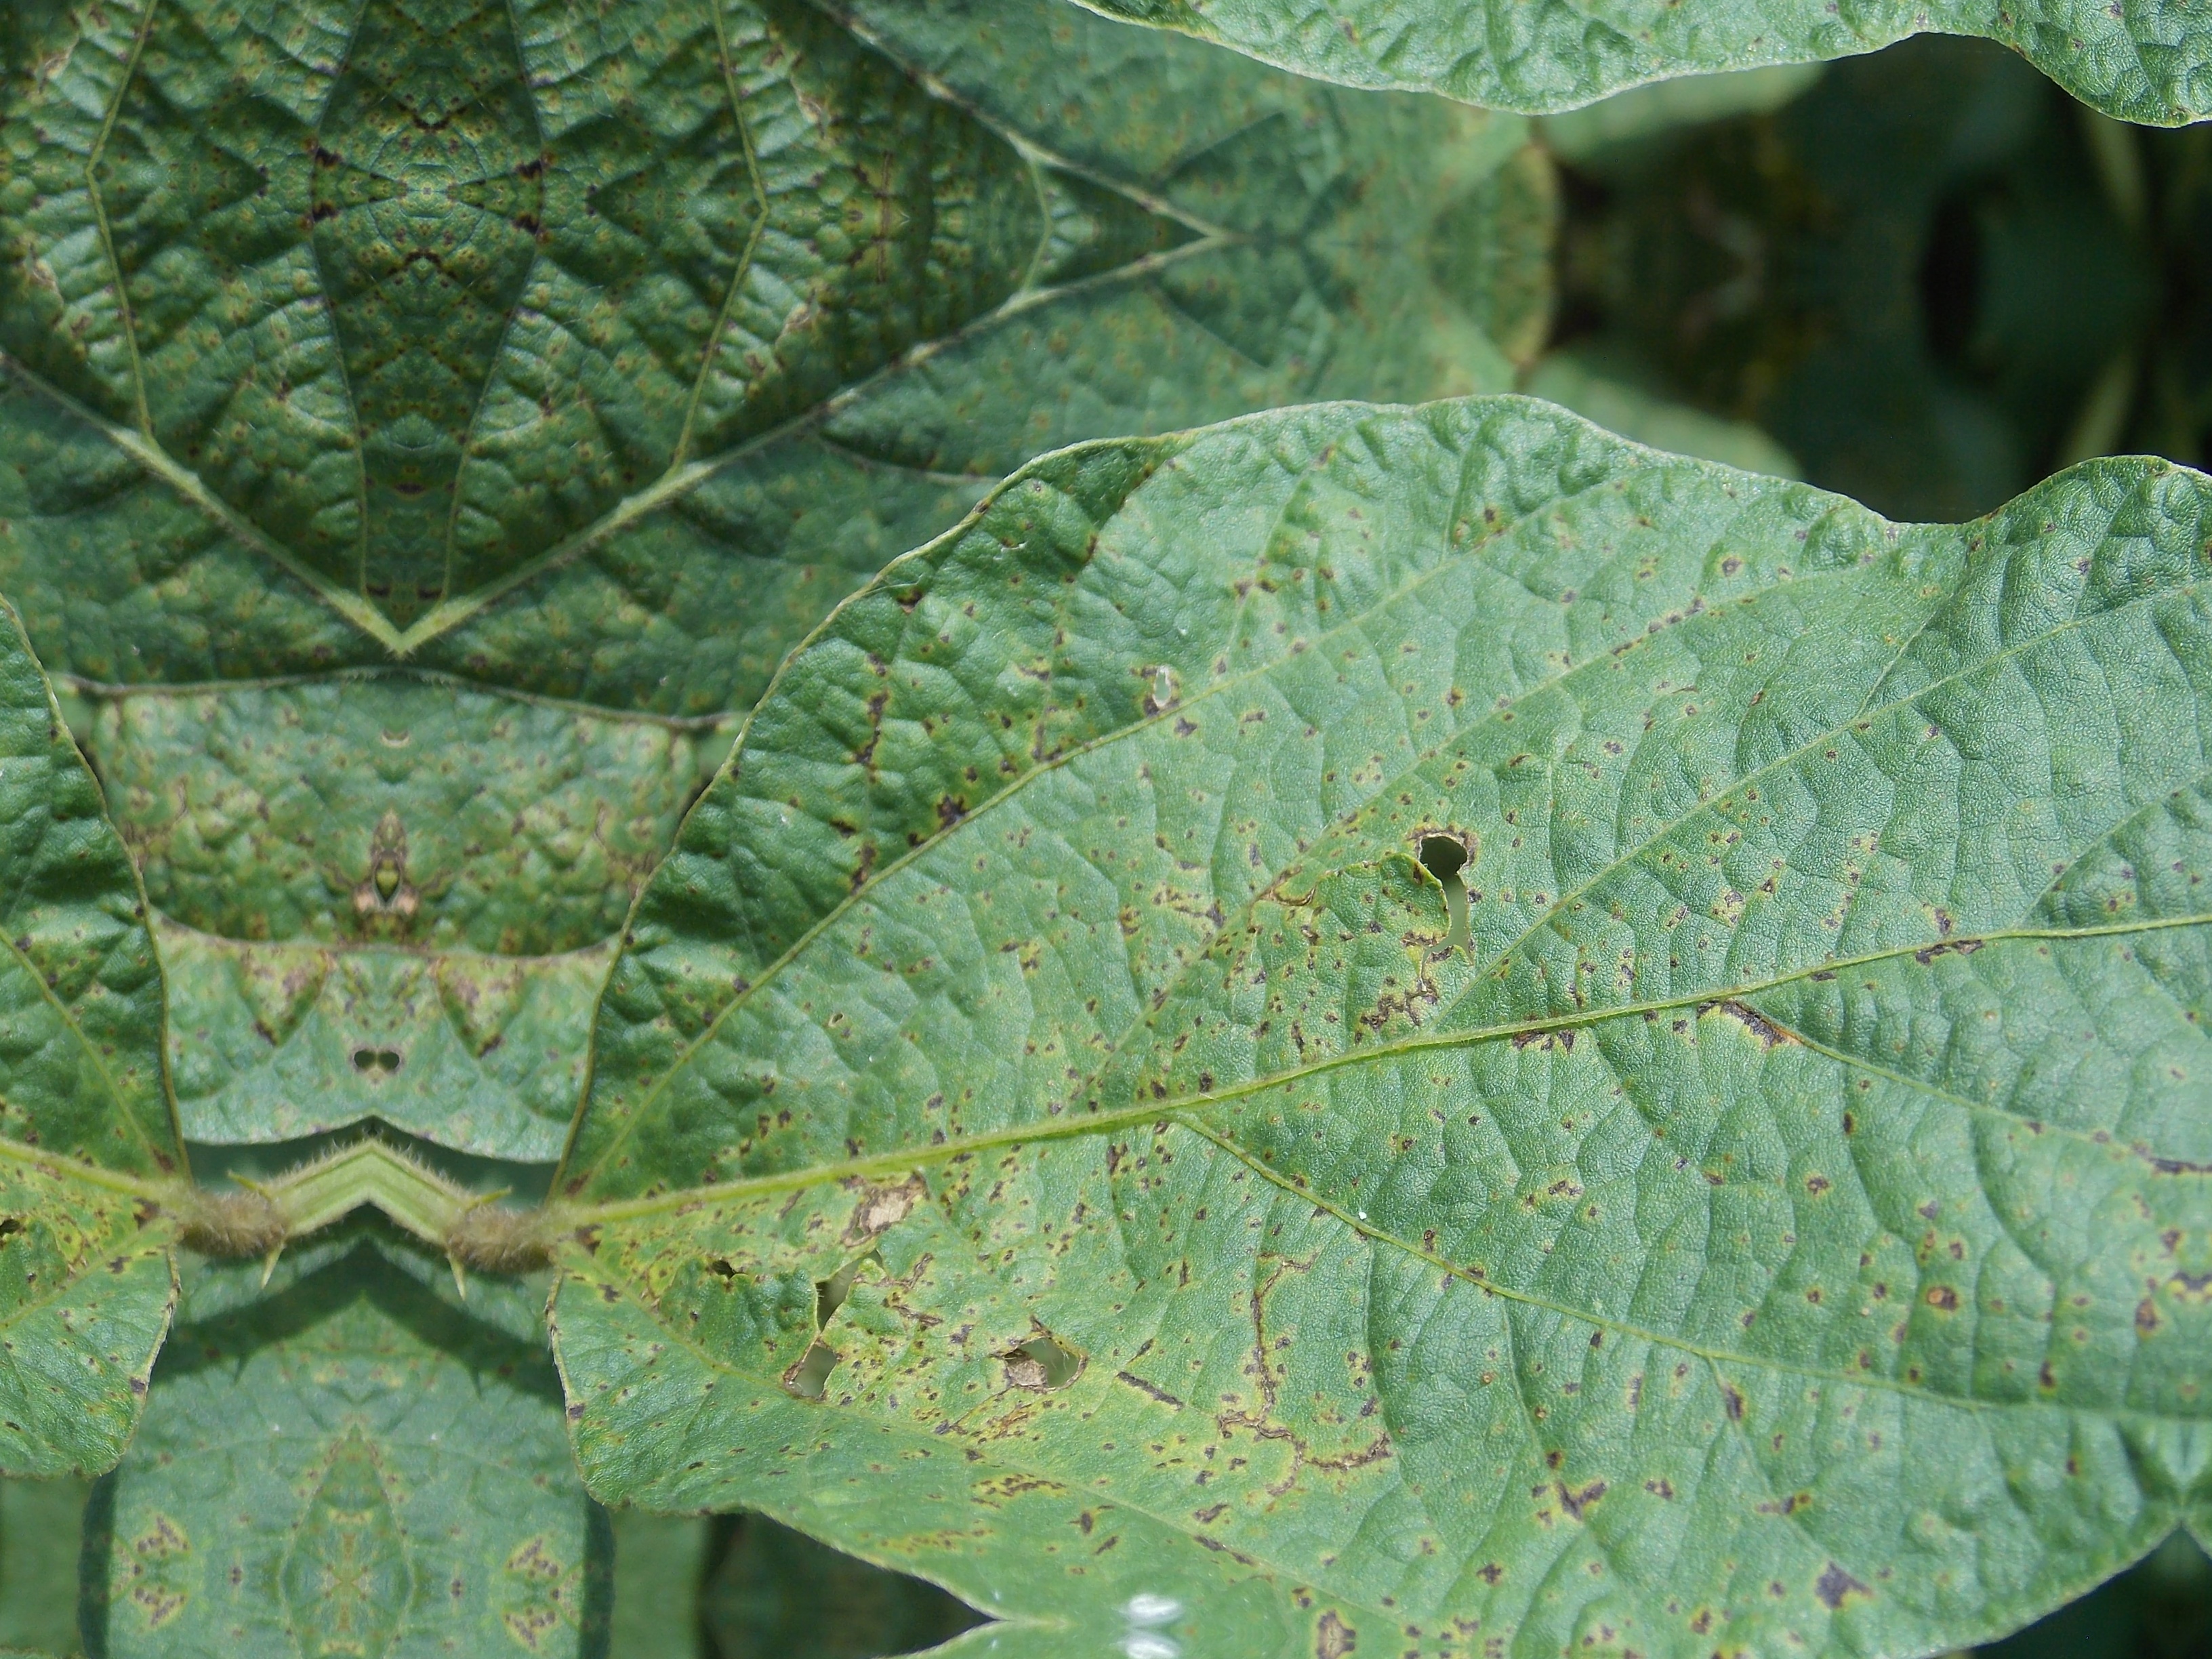
Label: Disease